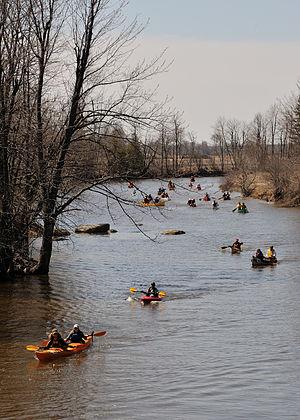
La rivière Raisin, est un cours d'eau du Canada à l'est de la province de l'Ontario.